George Blake Grinnell

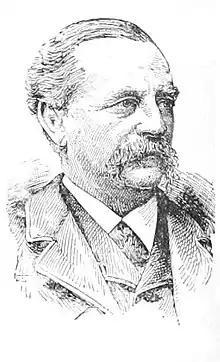

George Blake Grinell (November 11, 1823 – December 19, 1891) was an American merchant and financier.